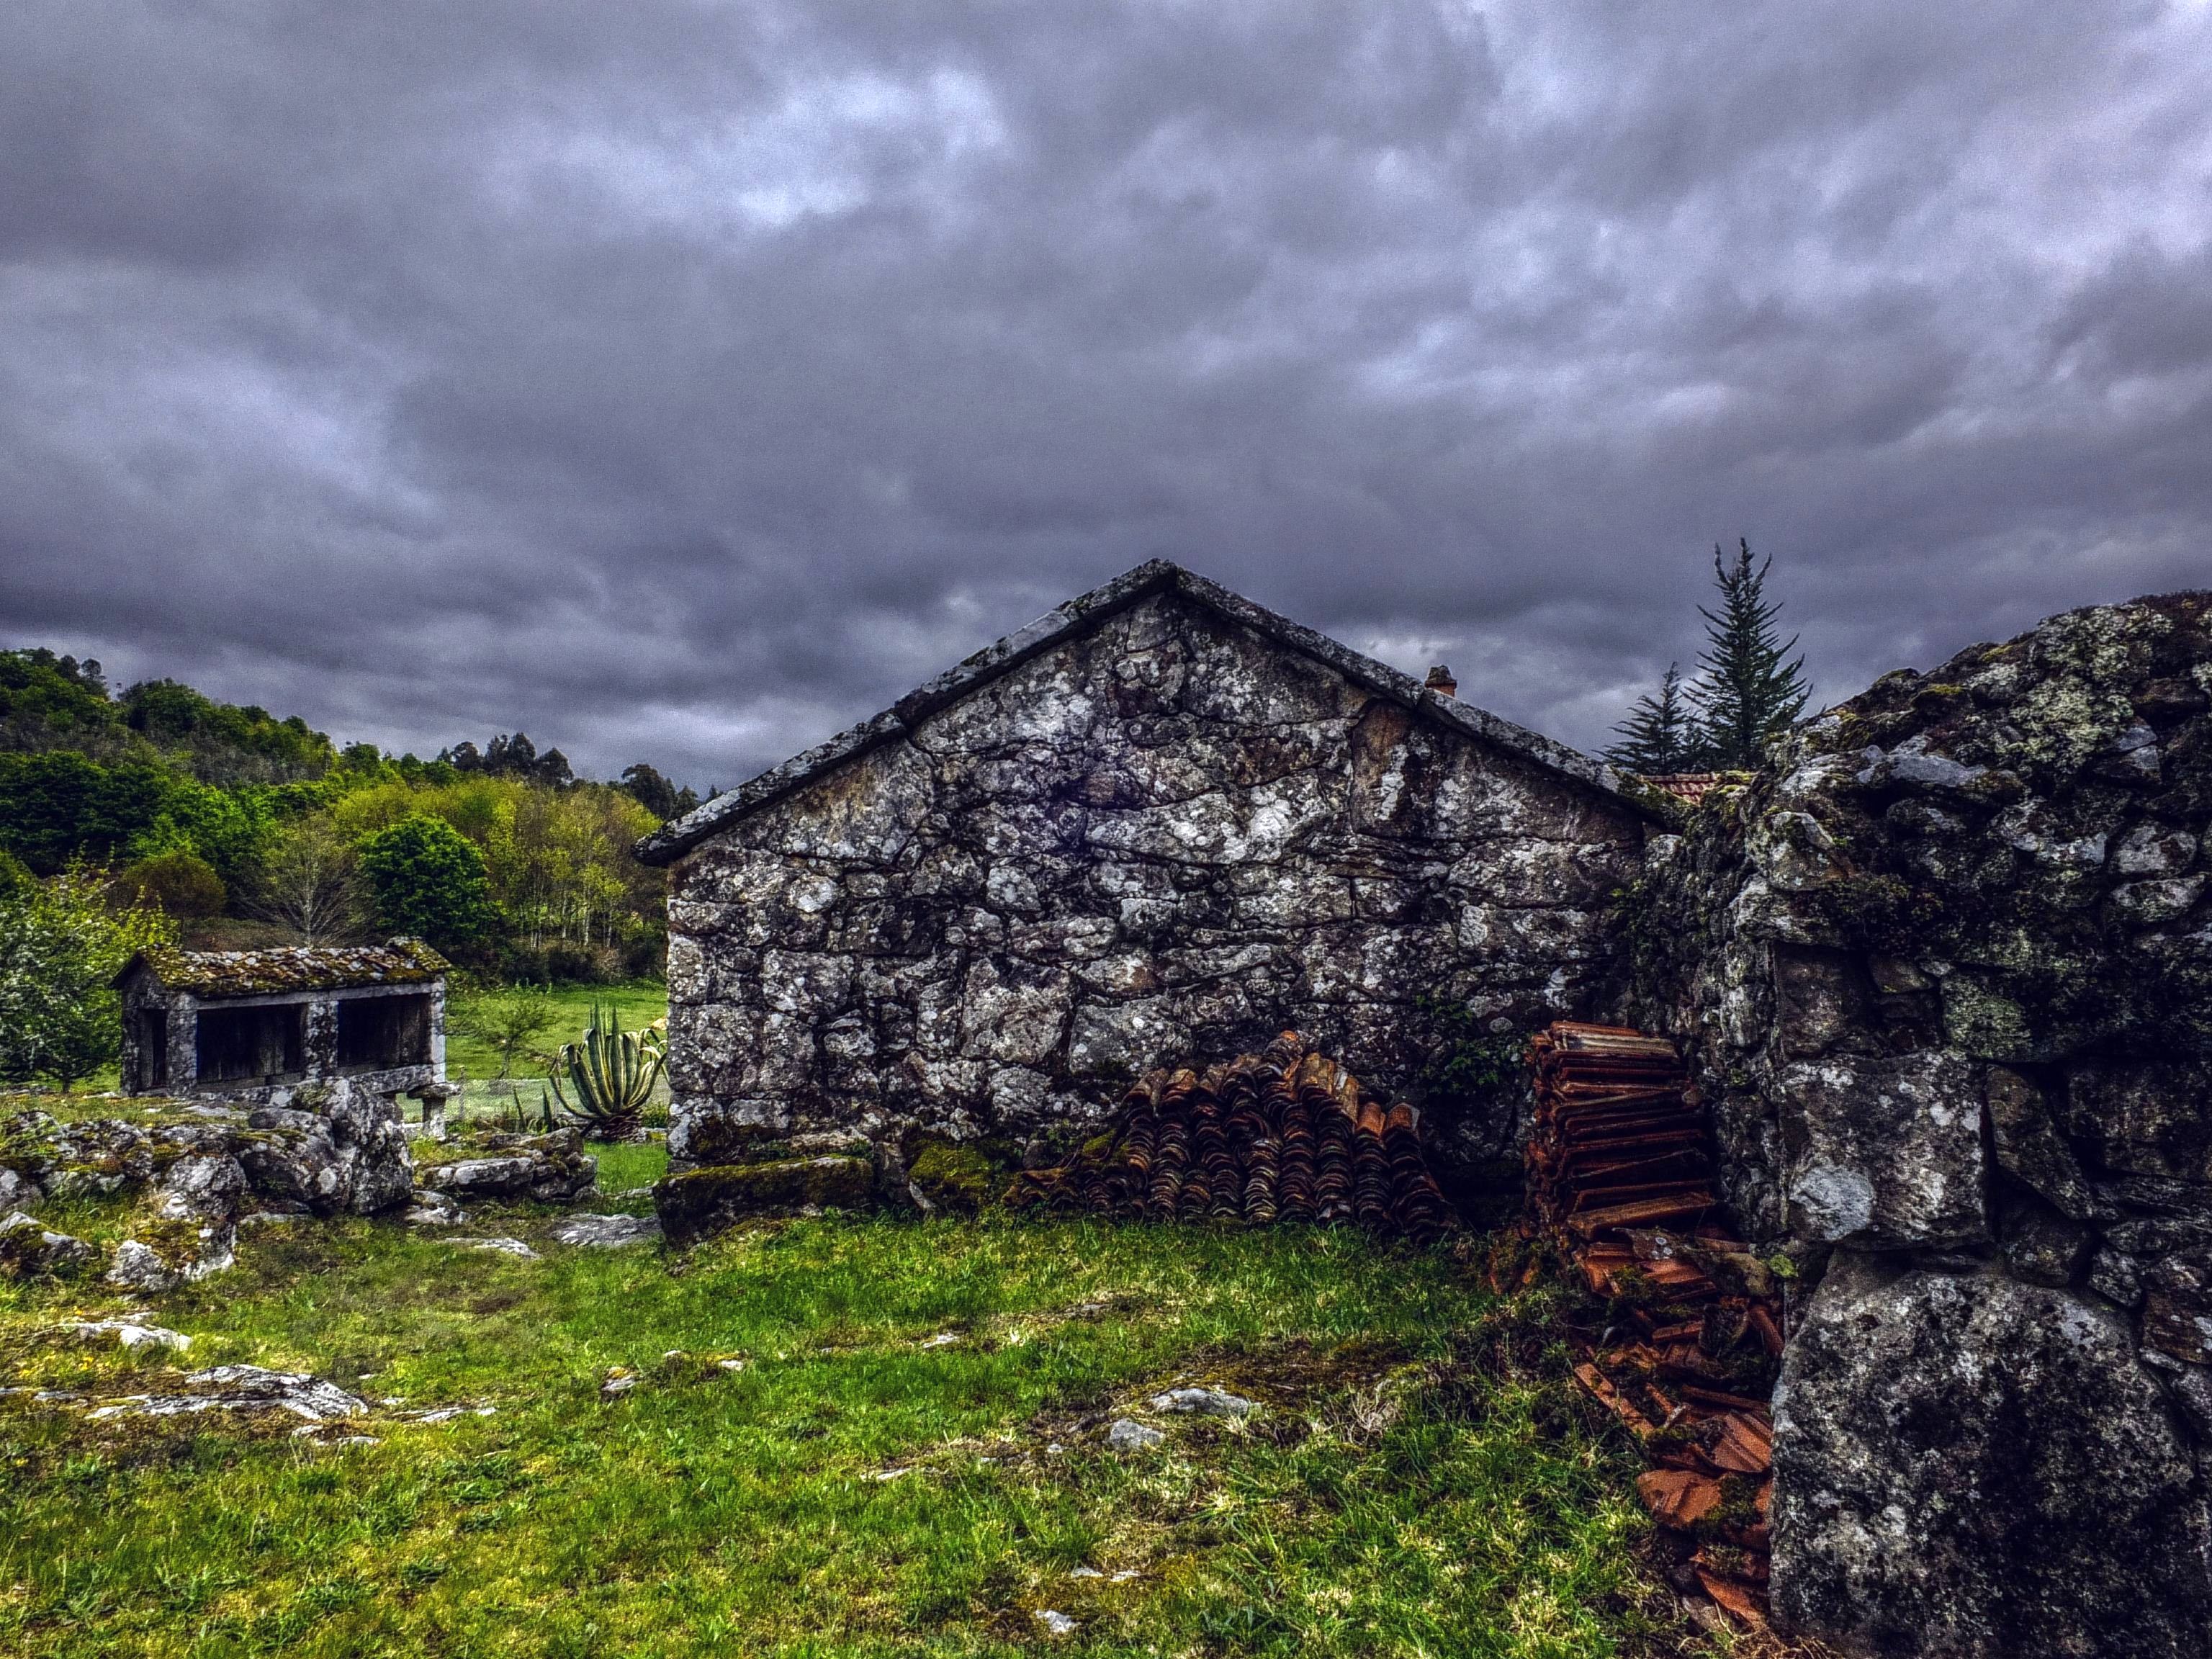
landscape, tree, mountain, house, building, hut, village, cottage, hdr, spain, ruins, galicia, paisajes, horreo, estate, espana, ggl1, gaby1, canastro, fujifilmxs1, rural area